Ulama (game)

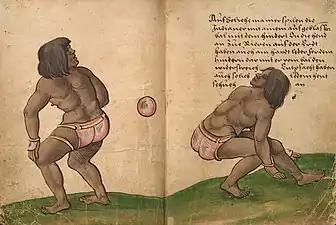
Aztec "ullamaliztli" players performing for Charles V in Spain, drawn by Christoph Weiditz in 1528. Note the similarity in dress to the modern-day "ulama" player above.

In Mexico and the United States, ulama de cadera is governed by Asociación de Juego de Pelota Mesoamericano (Mesoamerican Ballgame Association) or AJUPEME, which is a non-profit ulama sports association founded by Armando Uscanga and Reyna Puc. The organization has two branches in each of the respective countries: AJUPEME Mexico and AJUPEME USA.